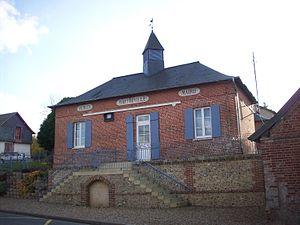
Mairie de Touffreville.
Touffreville est une commune française située dans le département de l'Eure, en région Normandie.